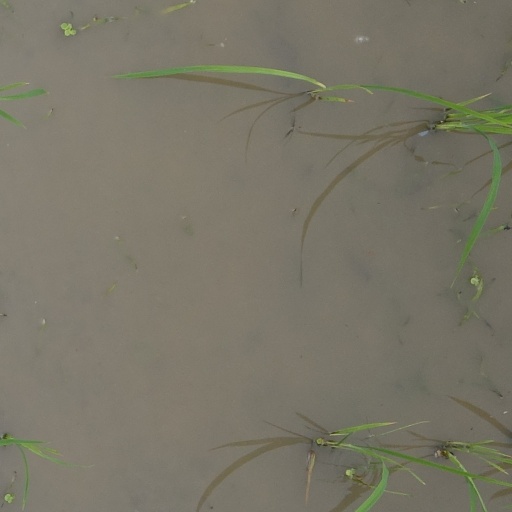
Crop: rice